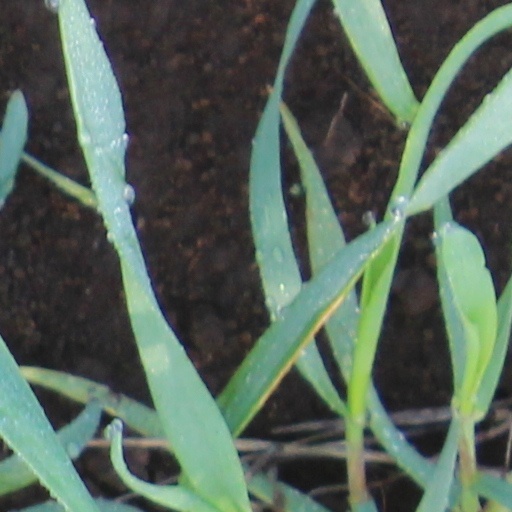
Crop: wheat